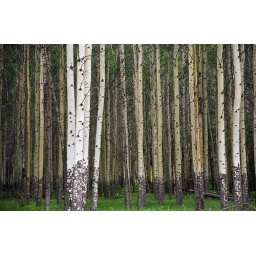
A peaceful stand of straight white birch trees in the Canadian Rockies near Banff.